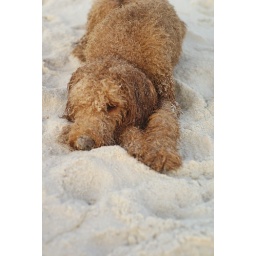
Rolling around in the sand after playing in the ocean :)